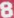
Number: 8